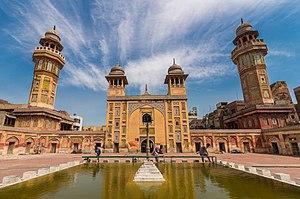
La mosquée de Wazir-Khan fut construite en 1634 sous le règne de Shah Jahan par le gouverneur de la province du Pendjab : Nawab Wazir Khan.